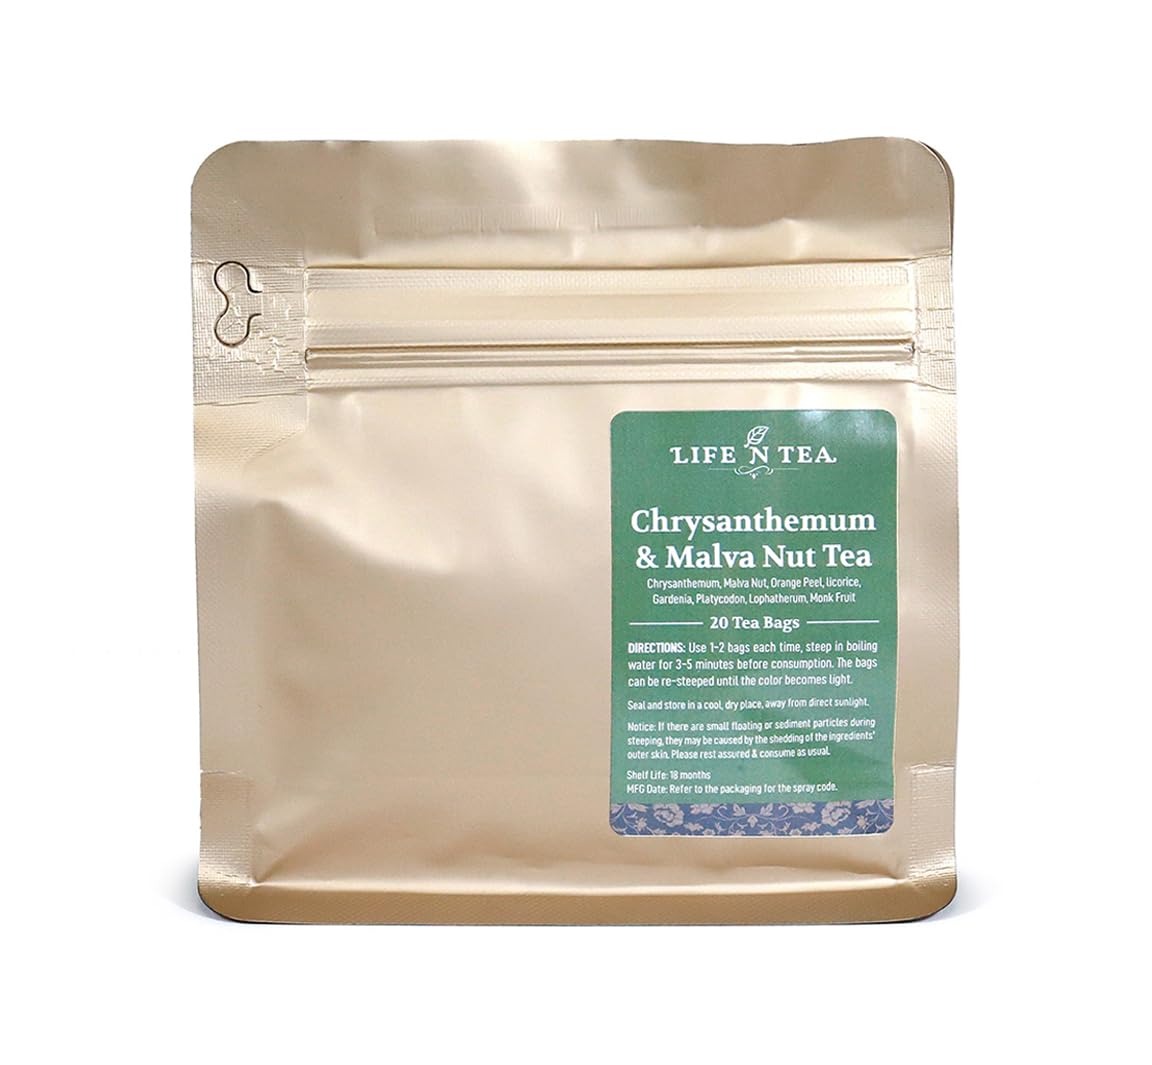
Item Name: USTCM Life'n Tea Collection - Formulated Herbal Tea 20 Teabags (Chrysanthemum & Malva Nut Tea)
Bullet Point 1: Natural premium quality ingredients
Bullet Point 2: Formulated herbal blends
Bullet Point 3: 20 Teabags
Product Description: <strong>Life'n Tea Collection</strong> - Natural premium quality ingredients - Formulated herbal blends <strong>Directions:</strong> Use 1-2 bags each time, steep in boiling water for 3-5 minutes before consumption. The bags can be re-steeped until the color becomes light. <strong>Storage:</strong> Seal and store in a cool, dry place, away from direct sunlight. <strong>Notice:</strong> If there are small floating or sediment particles during steeping, they may be caused by the shedding of the ingredients' outer skin. Please rest assured and consume as usual.
Value: 1.0
Unit: Count

Price: 14.95